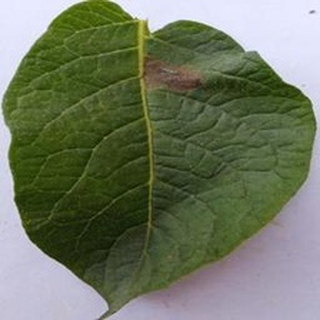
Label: potato_late_blight